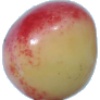
Label: Cherry Rainier 1